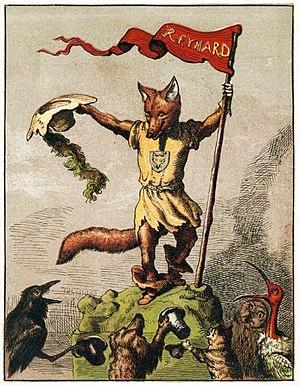
Le fripon, ou farceur, est un personnage mythique présent dans toutes les cultures, rendu célèbre par Paul Radin. Les anthropologues comme Claude Lévi-Strauss utilisent le terme de « décepteur » — du moyen français decepteur : « celui qui trompe, qui trahit ». Dans le domaine des mythes et contes d'Afrique noire, le personnage de l’Enfant malin a été comparé au Petit Poucet par Denise Paulme dans La Mère dévorante, tandis que d'autres études réunissaient un corpus de contes autour de l'« Enfant terrible ».
Le Renard roux, appelé aussi Renard commun, Renard rouge ou, devenu rare, Goupil, est une espèce de Canidés de taille moyenne. Il s'agit du renard le plus répandu en Eurasie, en Amérique du Nord, en Afrique du Nord et en Australie. C'est un mammifère au pelage roux marqué de blanc sous le ventre et la gorge, au museau pointu, aux oreilles droites et à la queue touffue. L'espèce est classée dans l'ordre des Carnivora, mais il a un régime alimentaire omnivore à prédominance carnivore, et se nourrit surtout de rongeurs et de lapins, mais aussi d'insectes, de poissons ou de fruits. Il est ainsi très opportuniste, ce qui lui permet de s'adapter à des milieux très différents et de modifier son alimentation suivant le mois de l'année. Le Renard roux se reproduit, suivant la région, de décembre à février, pour une mise bas aux beaux jours. Celle-ci s'effectue à l'abri d'un terrier, alors que, le reste de l'année, le renard vit presque exclusivement au grand air. Les petits sont d'abord nourris par le lait de leur mère, puis, petit à petit, le couple de parents leur apporte de la viande.
Une légende est, à l’origine, un récit mis par écrit pour être lu publiquement : généralement il s'agit d'une hagiographie lue dans les monastères, pendant les repas ; dans les églises, pour l’édification des fidèles lors de la fête d’un saint. Au XVIᵉ siècle s'opère un glissement de sens, la légende devenant un récit à caractère merveilleux où les faits historiques sont transformés par l'imagination populaire ou l'invention poétique. Cette évolution « résulte de la nécessité devant laquelle se sont trouvés les hagiographes de fournir la matière destinée à alimenter le culte de saints personnages dont ils ignoraient à peu près tout ». Dans ce genre de littérature, la précision historique passe ainsi au second plan par rapport à l’intention spirituelle